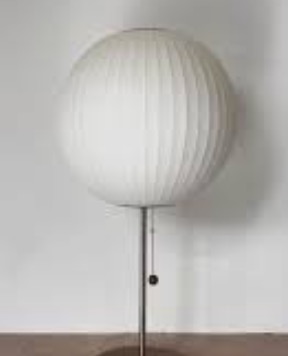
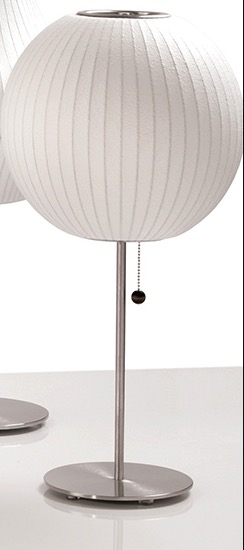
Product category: misc
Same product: yes